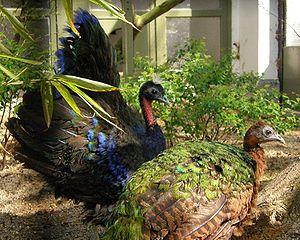
Paon [pɑ̃] est un nom vernaculaire ambigu désignant certains oiseaux appartenant à plusieurs espèces et sous-espèces de la famille des phasianidés, classés dans les genres Pavo et Afropavo. Les paons sont donc proches des faisans et des pintades. Leur plumage remarquable est la raison de leur popularité dans la culture et les arts.
Le Paon du Congo est une espèce découverte en 1936 qui présente des caractéristiques des paons et des pintades.